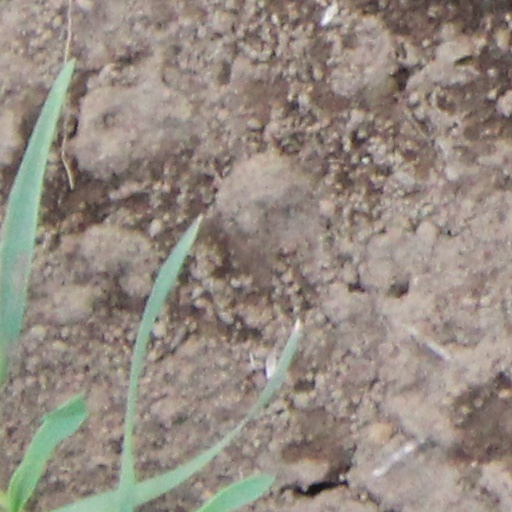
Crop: wheat